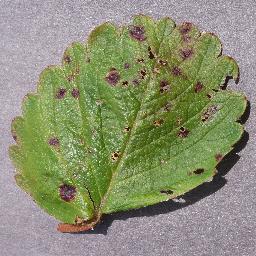
Label: Strawberry___Leaf_scorch